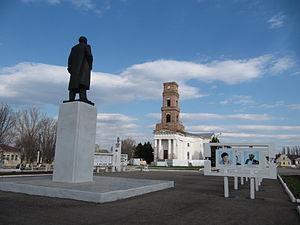
Marks ou Marx est une ville de l'oblast de Saratov, en Russie, et le centre administratif du raïon de Marks. Sa population s'élevait à 31 724 habitants en 2013.